Leopard 1

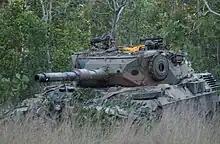
Australian Army Leopard AS1 on exercise, 2005

After trials, the Krupp-Atlas Elektronik EMES 18 fire control system, which was developed from the EMES 15 used on the Leopard 2, was selected in December 1983. The large, box-like armoured enclosure for the EMES 18 primary sight was mounted on top of the turret, in front of the commander's hatch, and contained a fully stabilized (both in azimuth and elevation) head mirror which was used for the daylight vision channel (×12 magnification and 5° field of view), laser rangefinder and a WBG-X thermal imager from Carl Zeiss. The gunner would access both day and night channels from the primary sight via binocular eyepiece, in addition to his back-up telescopic daytime sight (the TZF 1A from previous models). The commander would receive imagery from the gunner's primary sight on his ocular by way of a light pipe. His station retained the panoramic periscope (improved model TRP 5A) and vision blocks, with the TRP sight and forward facing vision block raised to clear the EMES 18 sight housing. Both commander and gunner could control the turret traverse with hand controllers, but an override function was given to the commander. In a typical engagement scenario, the commander would identify the target and slew the turret to its azimuth, then hand the target over to the gunner. Using the primary sight, the gunner would aim at the target and lase it to obtain a range; tracking would be initiated (if the target was moving). The fire control computer would then take the manual (ammunition type, target speed – obtained from the horizontal turret traverse rate) and automatic inputs (vehicle cant correction from a vertical sensor, atmospheric conditions, powder temperature, altitude) and continuously compute superelevation and lead solutions for the main armament. Control signals were transmitted to the turret and main gun drives to align the plotted aiming mark with the main gun bore axis, without disturbing the line of sight. Once these were coincident, the gunner could fire. The fire control computer contained ballistic information for up to 7 different ammunition types. Upgraded tanks initially made use of the existing Cadillac-Gage stabilization system, but since 1988, all Leopard 1A5s were either built or retrofitted with a new SRK servo-hydraulic turret and gun control system. The bulbous, horizontally opposed objective housings for the optical rangefinder were removed and their openings in the turret—sealed with armour plates.